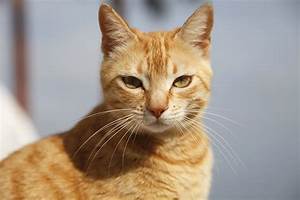
Label: gatto